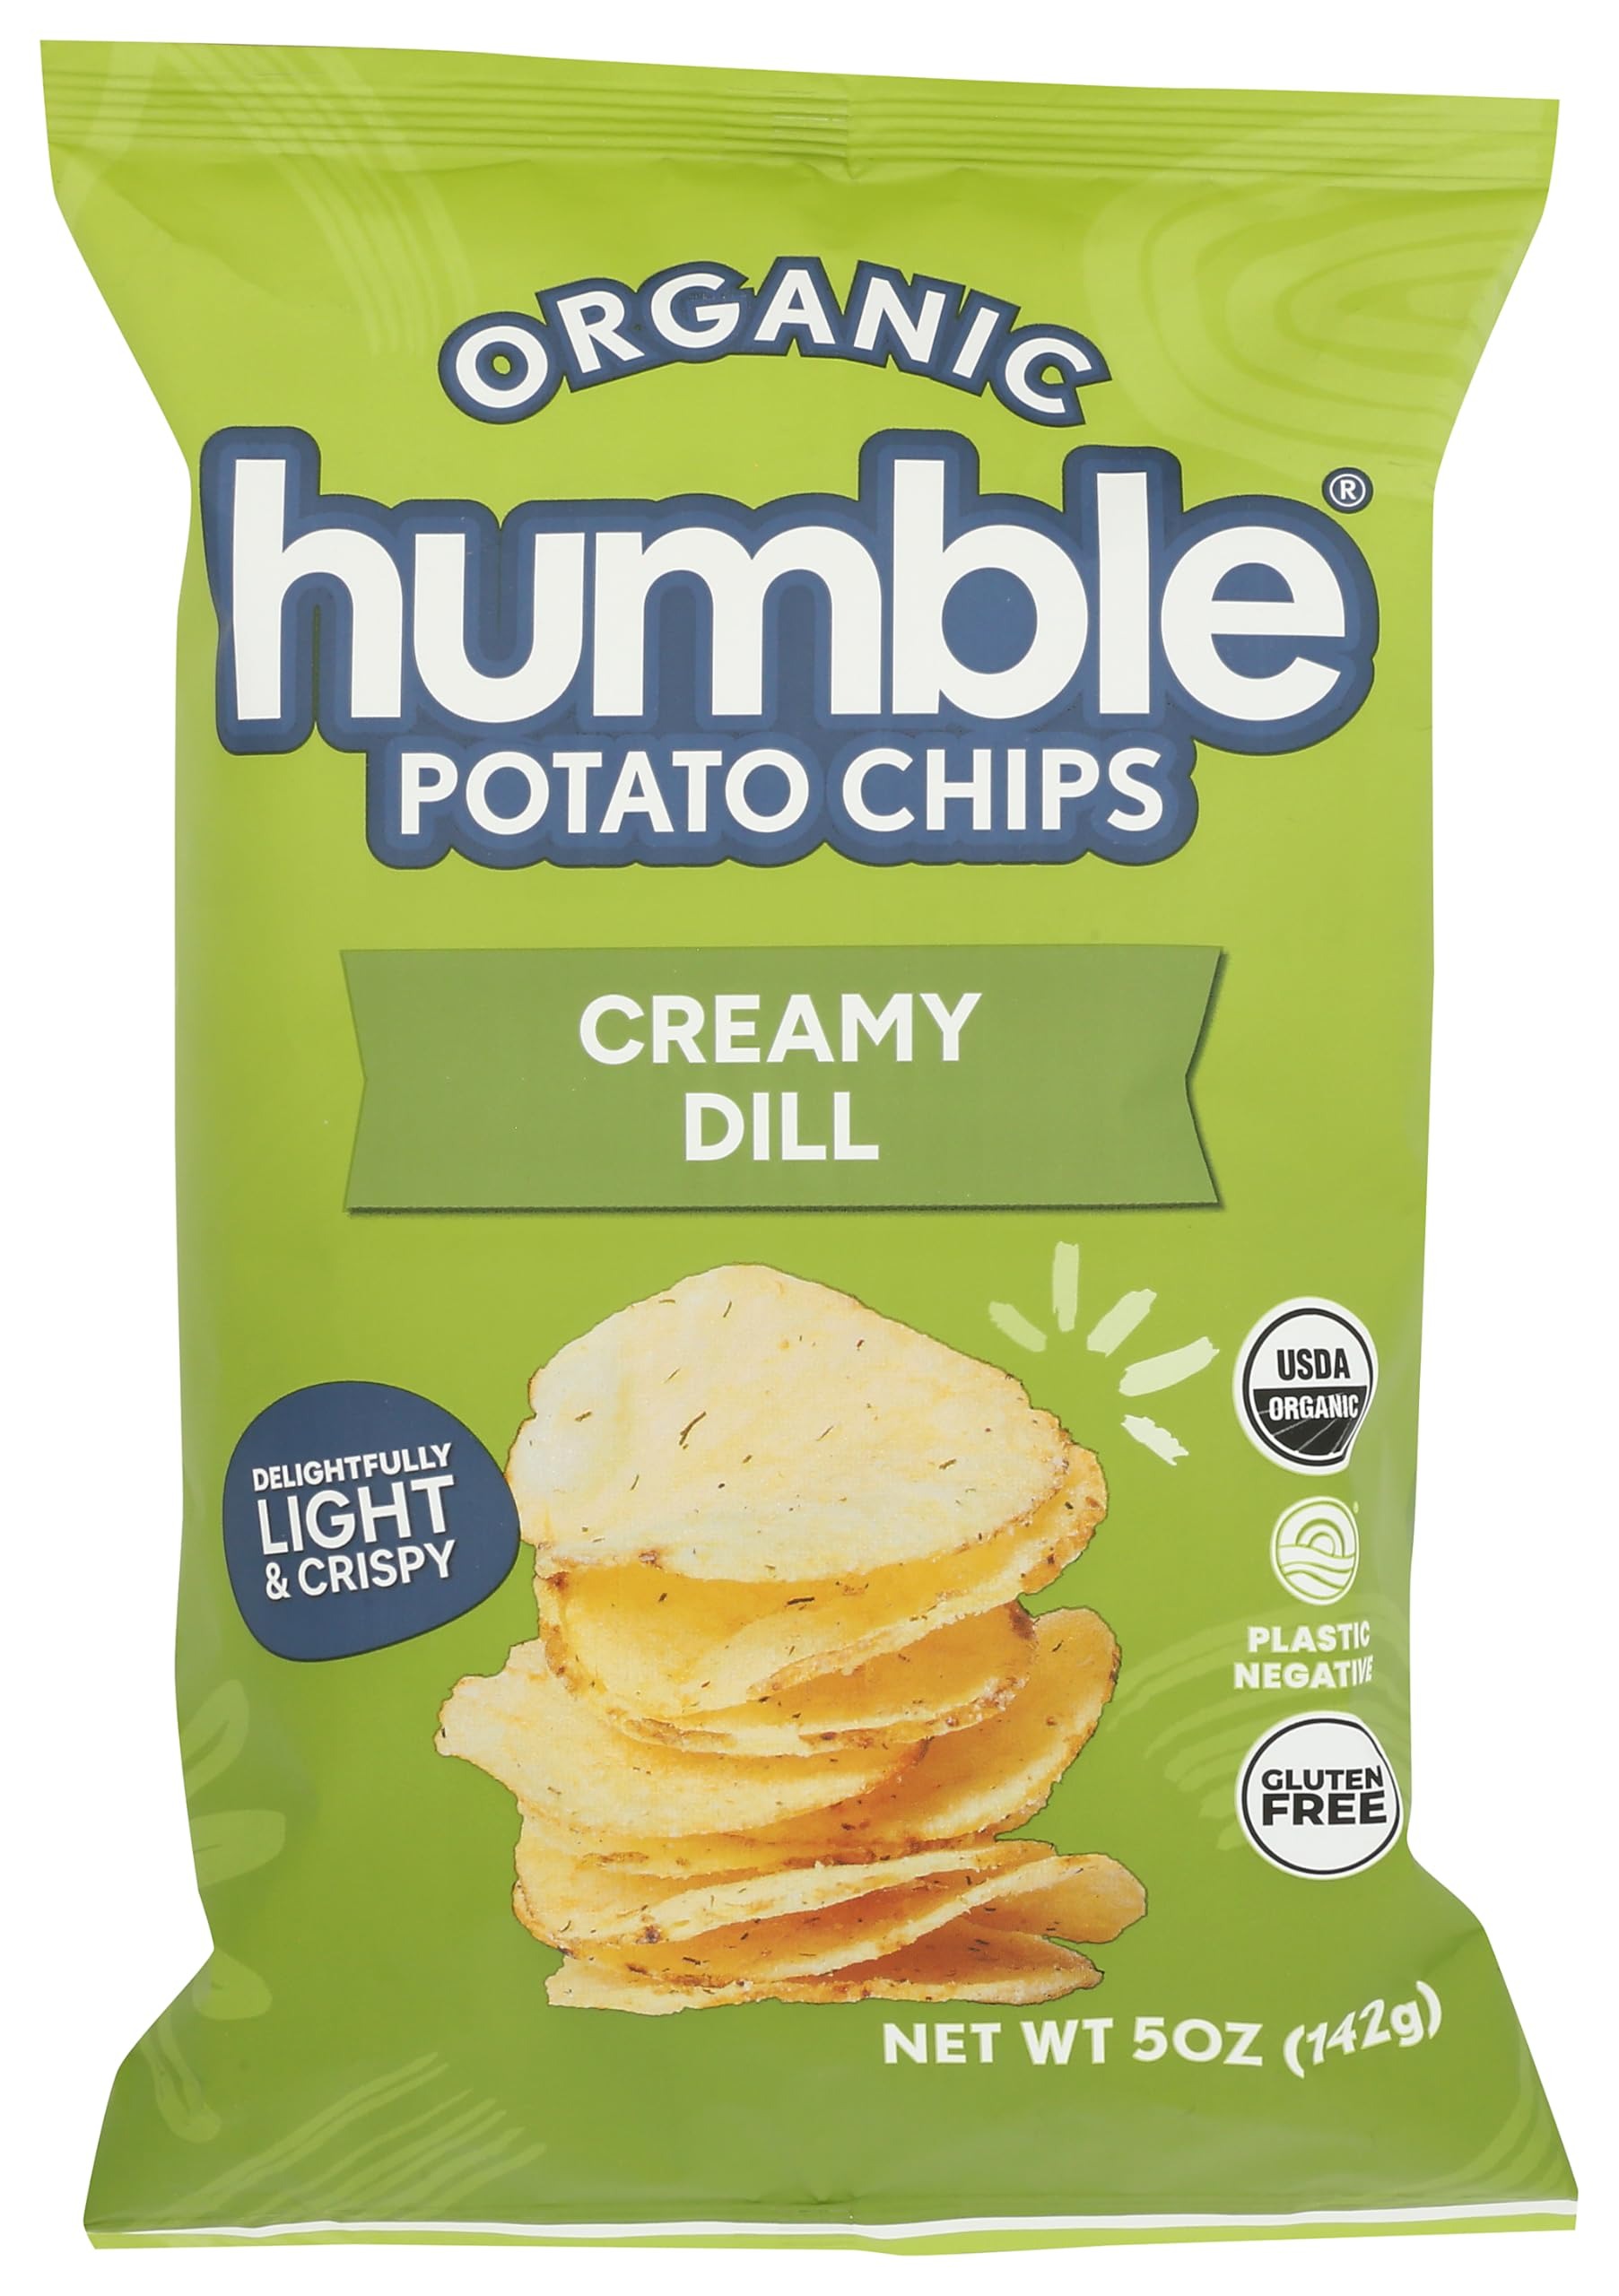
Item Name: Humble Potato Chips Co Organic Creamy Dill Potato Chips, 5 OZ
Bullet Point 1: No hydrogenated fats or high fructose corn syrup allowed in any food
Bullet Point 2: No bleached or bromated flour
Product Description: Candy Snacks
Value: 5.0
Unit: Ounce

Price: 4.69